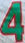
Number: 4